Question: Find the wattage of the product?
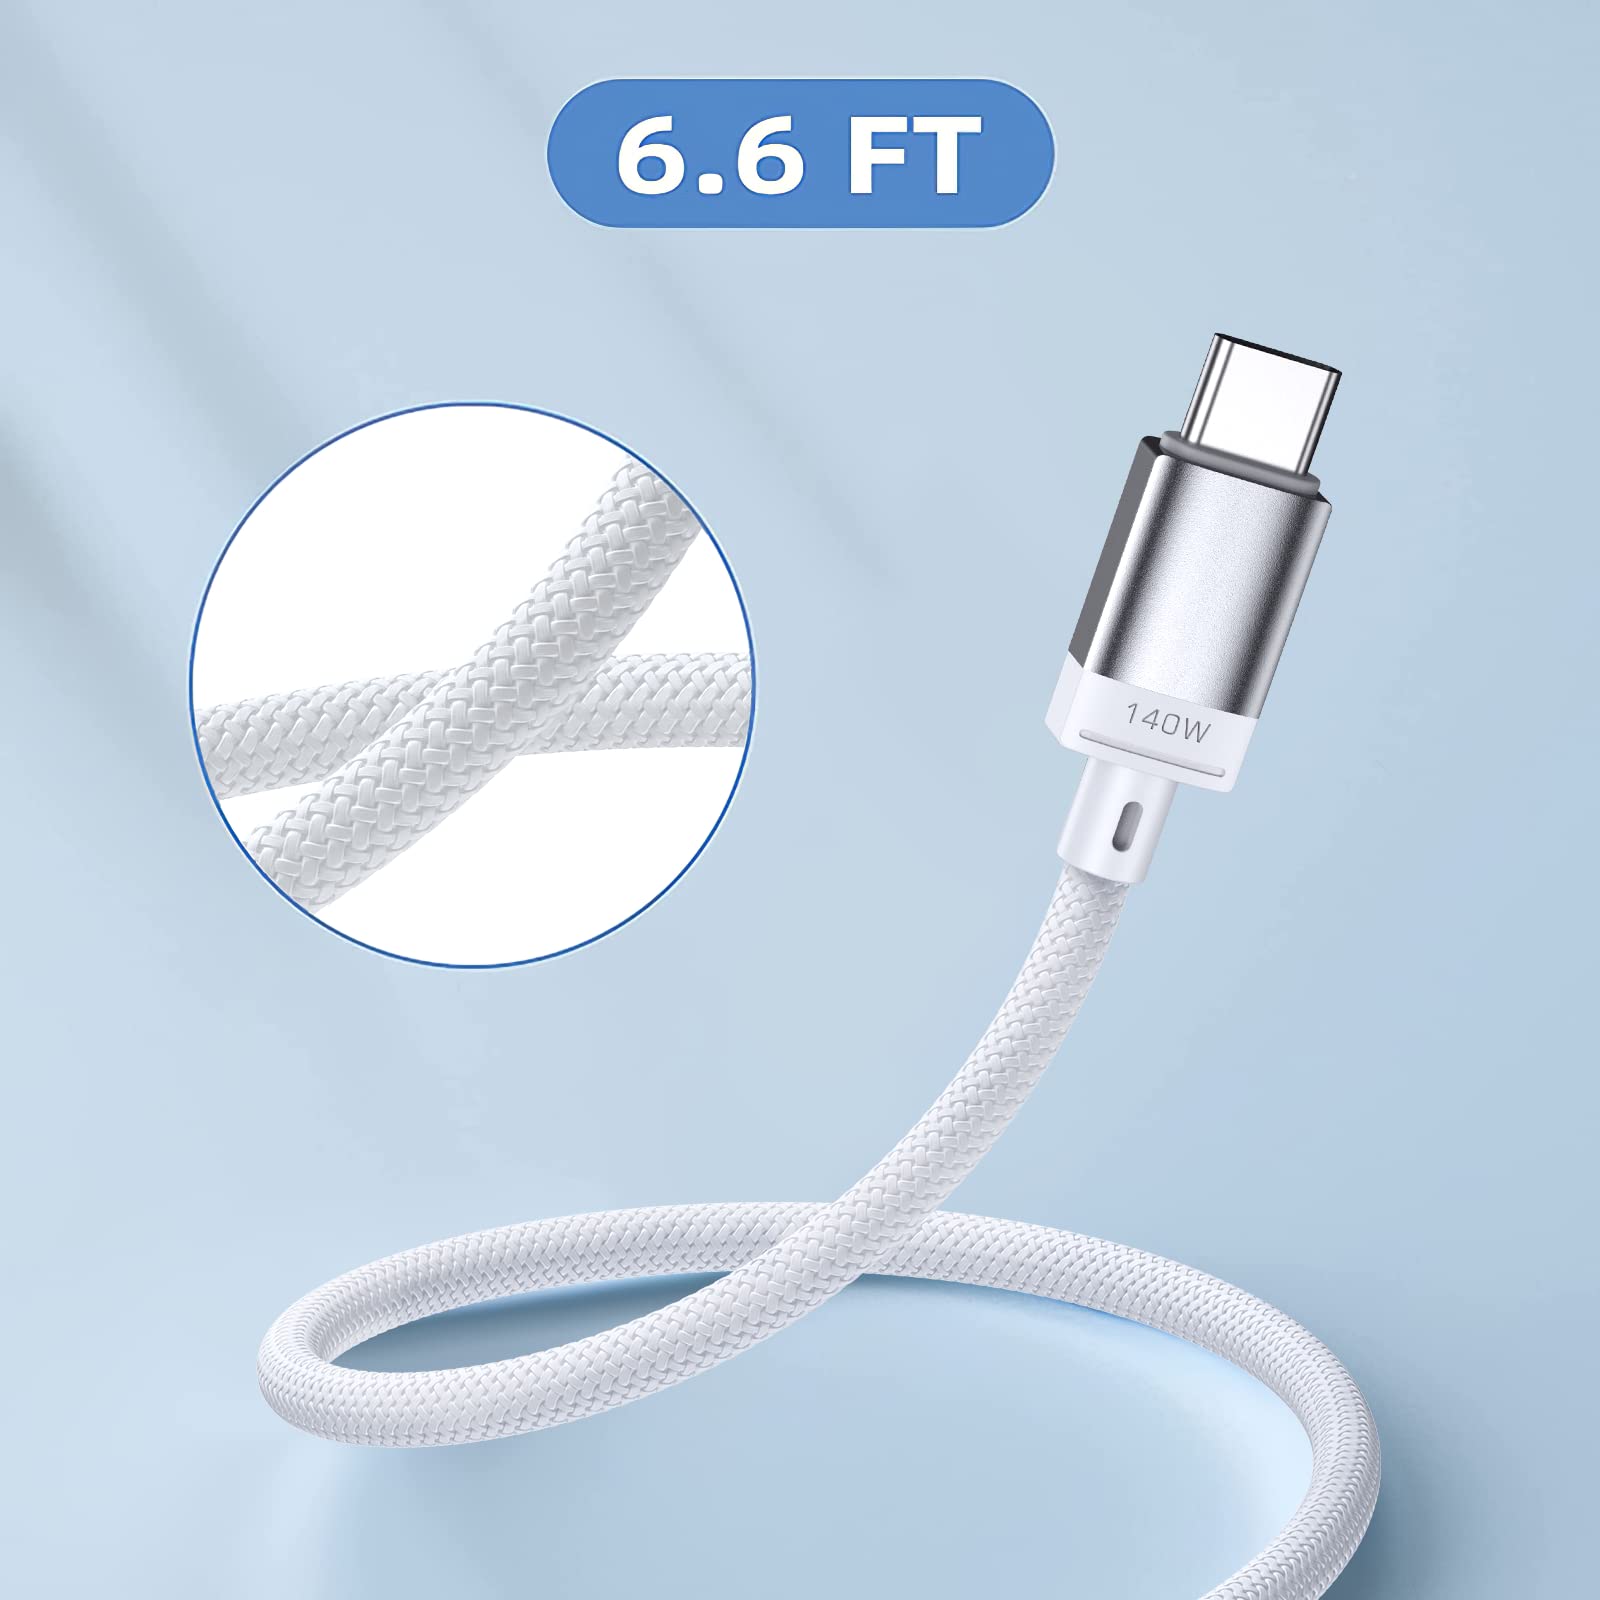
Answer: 140.0 watt